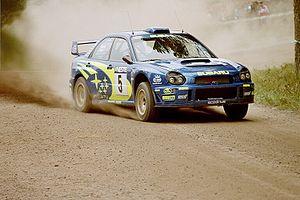
Le Groupe A est la catégorie relative aux voitures de tourisme modifiées, dans le règlement FIA. Cette catégorie a été créée en 1982 pour remplacer l'ancienne catégorie Groupe 2.